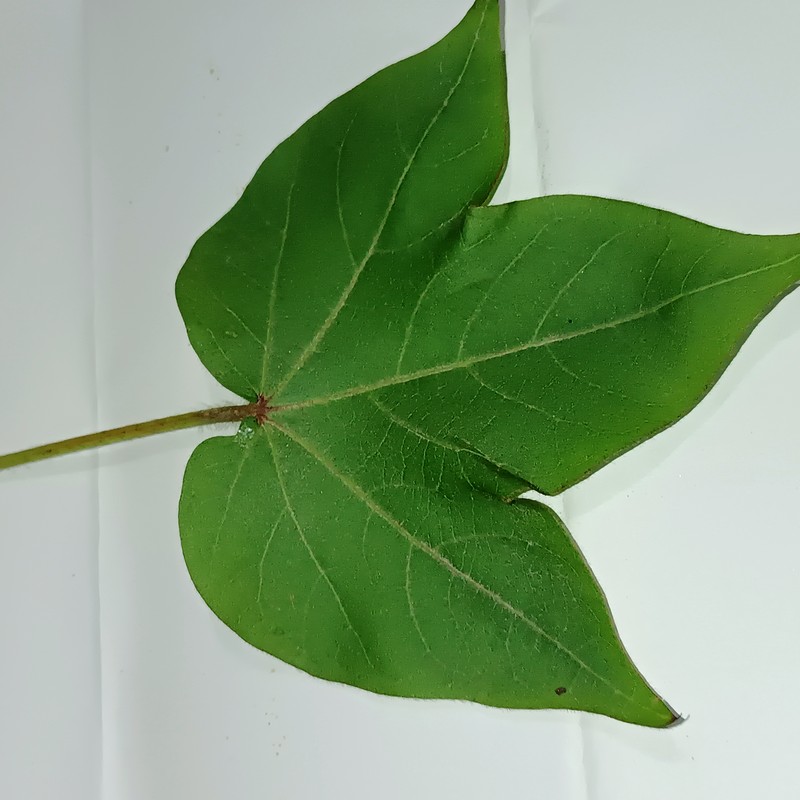
Label: Healthy Leaf